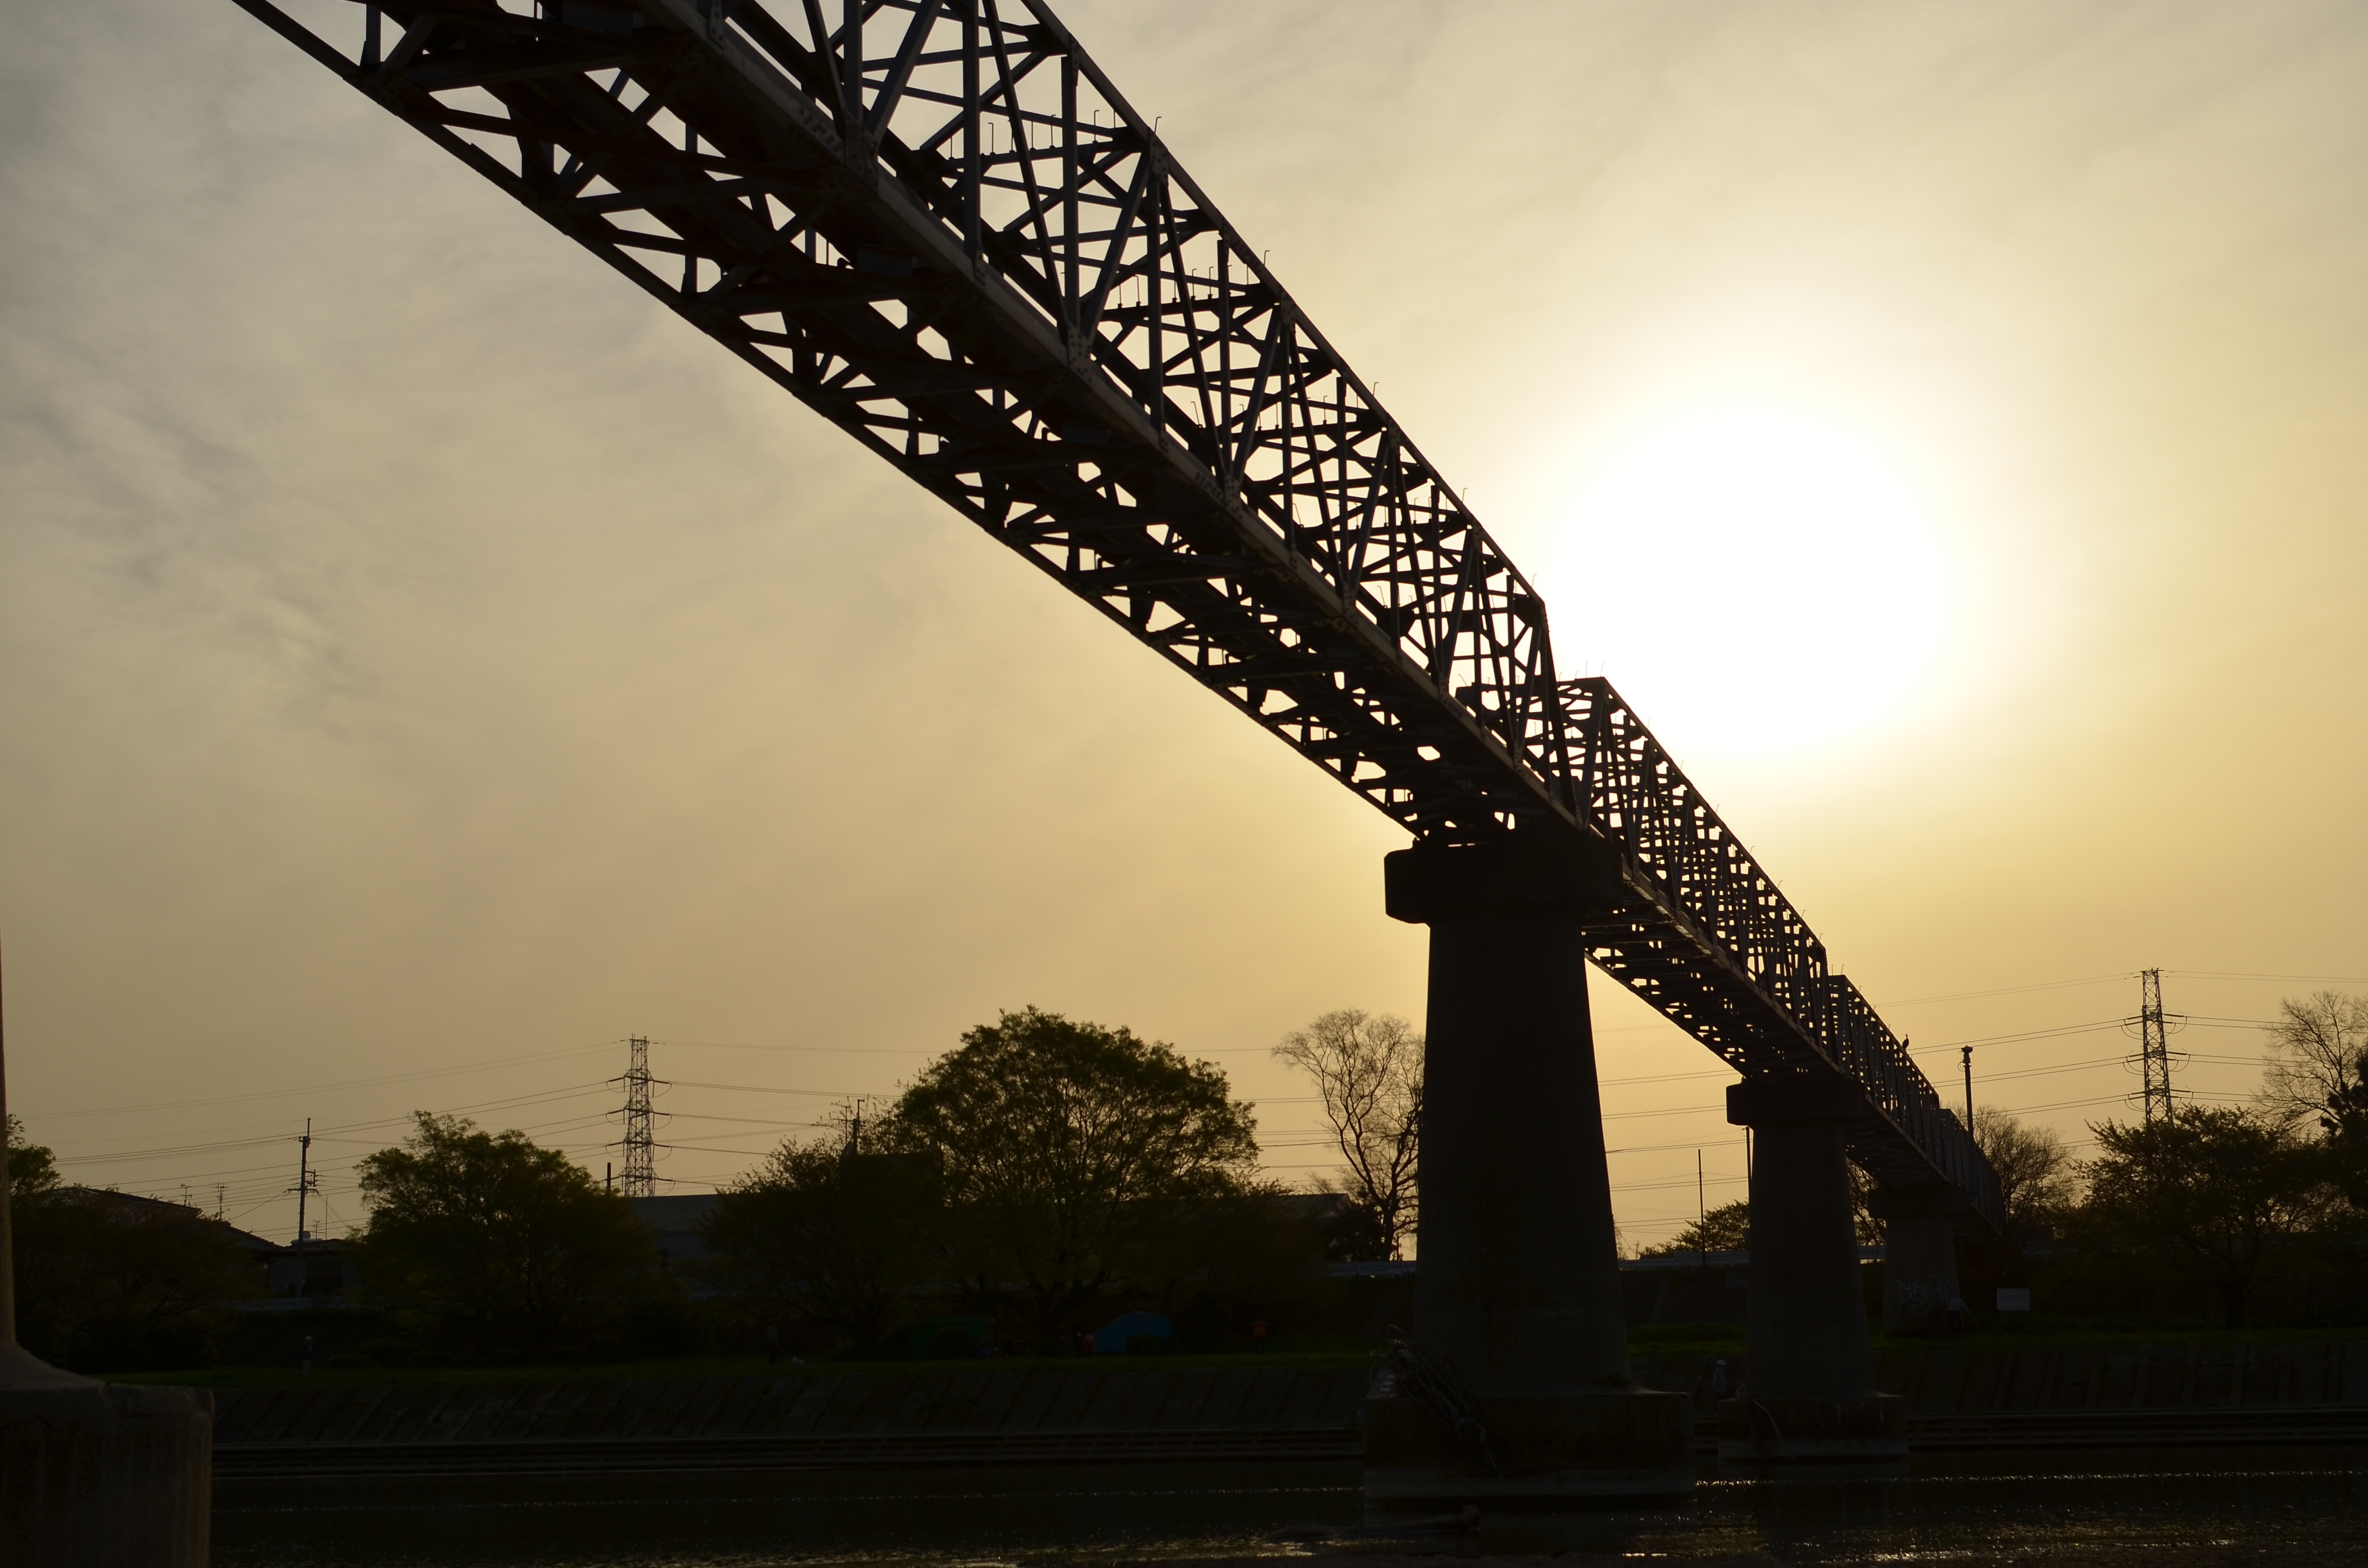
silhouette, sky, sunset, bridge, skyline, sunlight, morning, cityscape, dusk, evening, twilight, reflection, landmark, asahi, nishinomiya, mukogawa, nonbuilding structure